Yuliya Safina

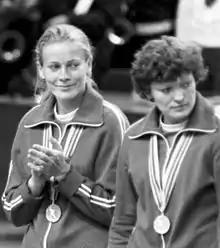
Safina (right) at the 1980 Olympics

Yuliya Vasilyevna Safina (born 1 July 1950) is a retired Russian handball player. She won gold medals with the Soviet teams at the 1980 Olympics and 1982 World Championships.